Tropical Storm Colin (2016)

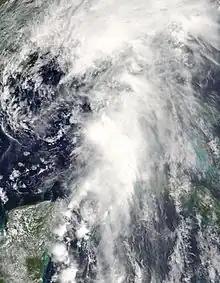
Tropical Storm Colin approaching Florida on June 6

Tropical Storm Colin was the earliest third named storm in the Atlantic basin on record for four years, until it was surpassed by Tropical Storm Cristobal in 2020. An atypical, poorly organized tropical cyclone, Colin developed from a low pressure area over the Gulf of Mexico near the northern coast of the Yucatán Peninsula late on June 5. Moving northward, the depression strengthened into a tropical storm about eight hours after its formation. On June 6, Colin curved to the north-northeast and intensified slightly to winds of . Strong wind shear prevented further strengthening and resulted in the system maintaining a disheveled appearance on satellite imagery. Later, the storm began accelerating to the northeast. Early on June 7, Colin made landfall in Taylor County, Florida, still at peak intensity. The system rapidly crossed Northern Florida and emerged into the Atlantic Ocean several hours later. By late on June 7, Colin transitioned into an extratropical cyclone offshore North Carolina before being absorbed by a frontal boundary the following day.